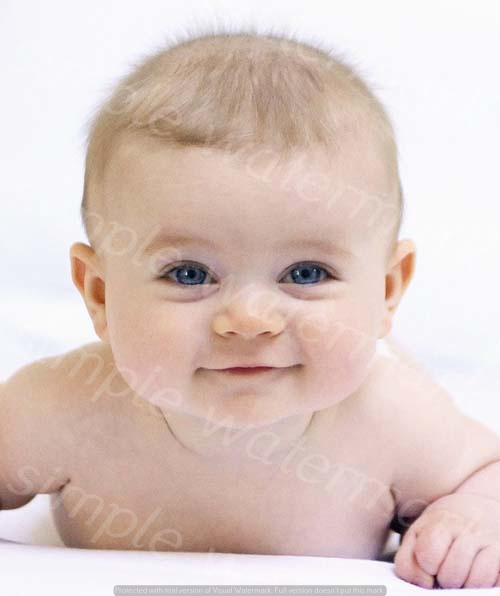
Label: Watermark